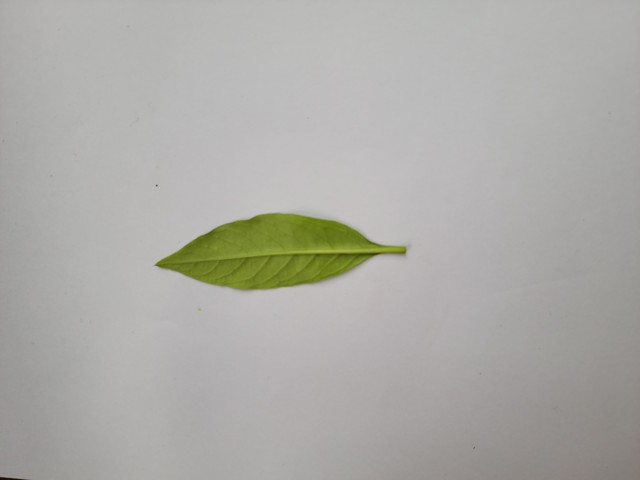
Plant: sarpagandha